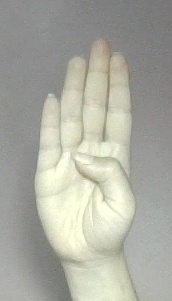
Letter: kaaf